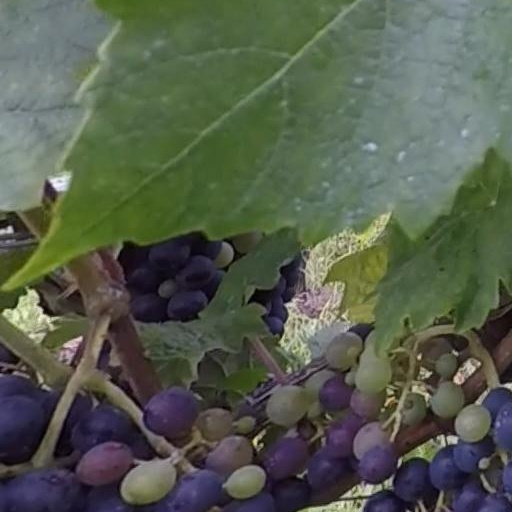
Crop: grape